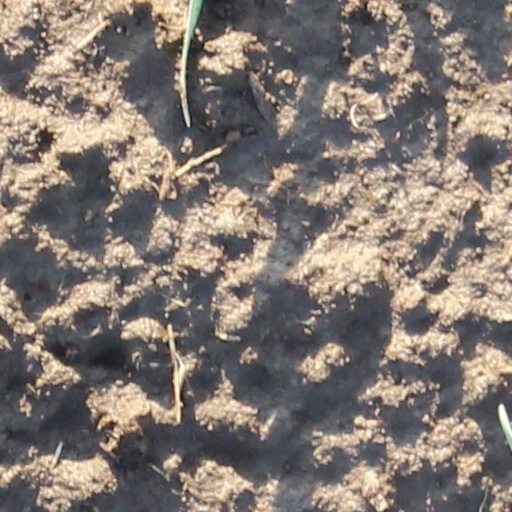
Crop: wheat